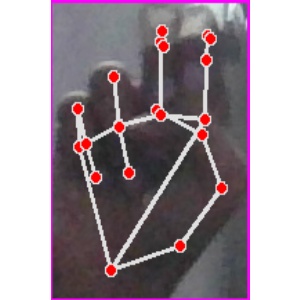
अक्षर: ह